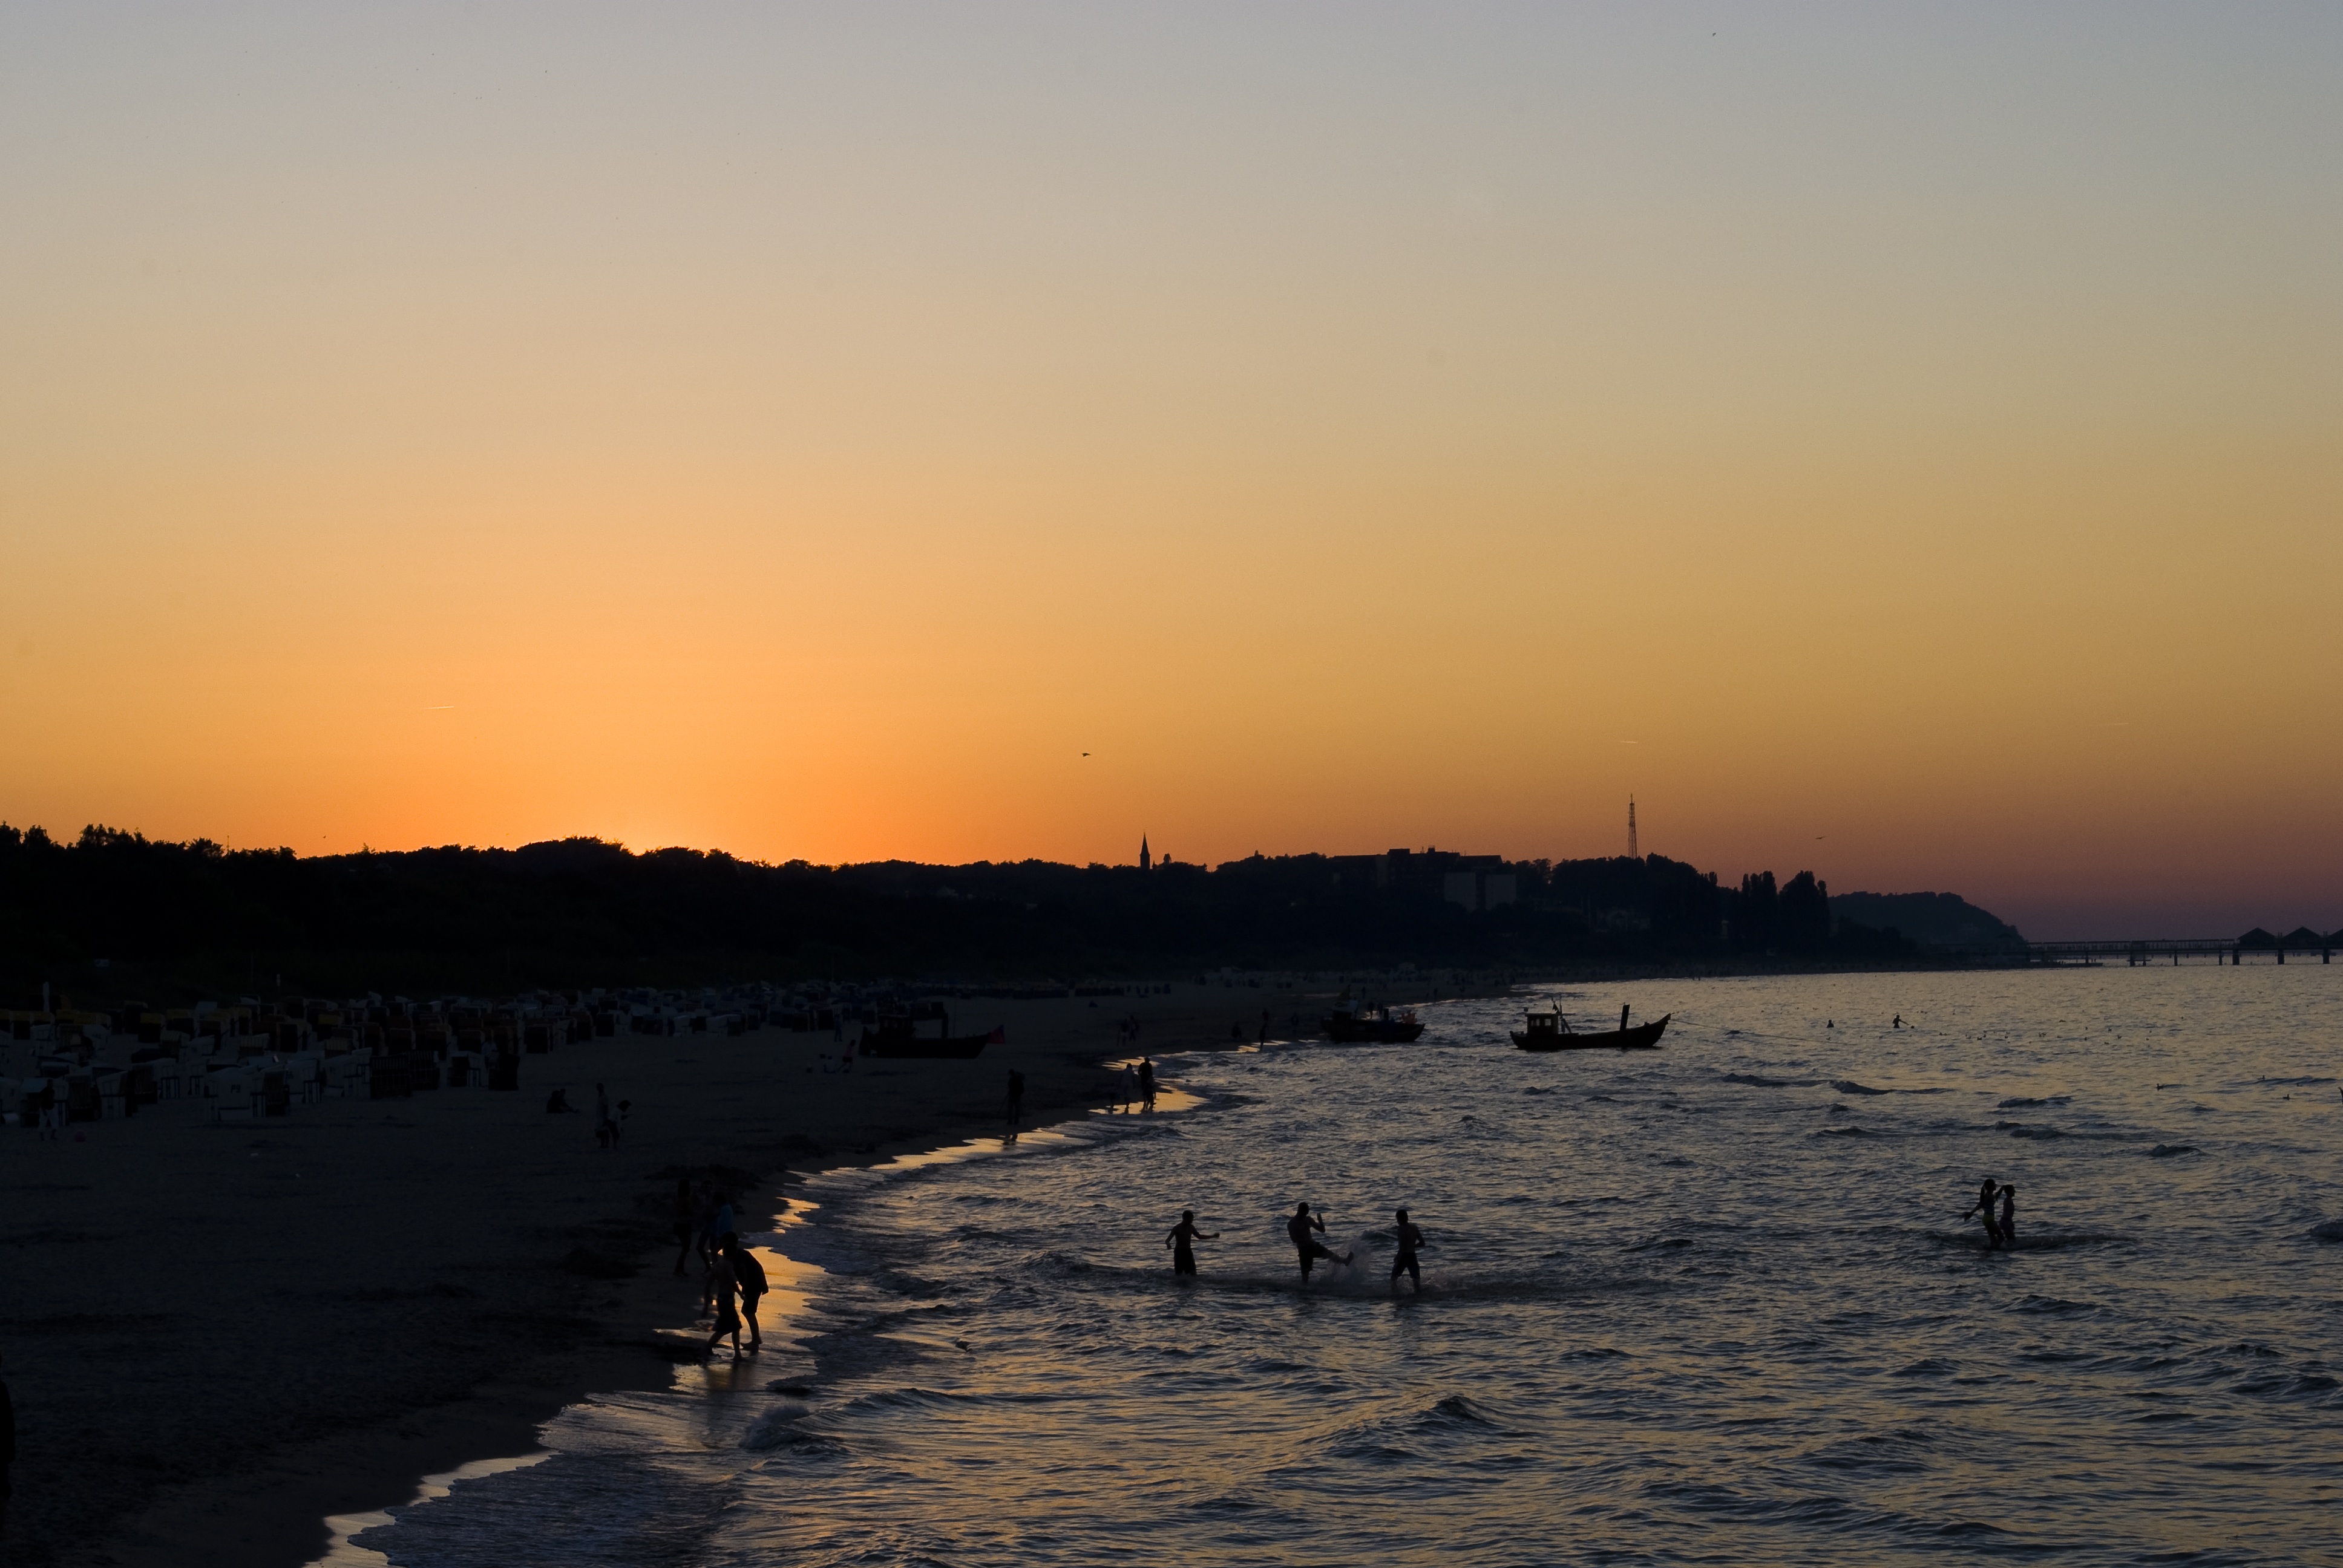
beach, sea, coast, water, sand, ocean, horizon, cloud, sun, sunrise, sunset, sunlight, morning, shore, wave, lake, dawn, river, dusk, evening, reflection, bay, romance, body of water, mood, abendstimmung, usedom, baltic sea, afterglow, sunset on water, mudflat